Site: brandenburg
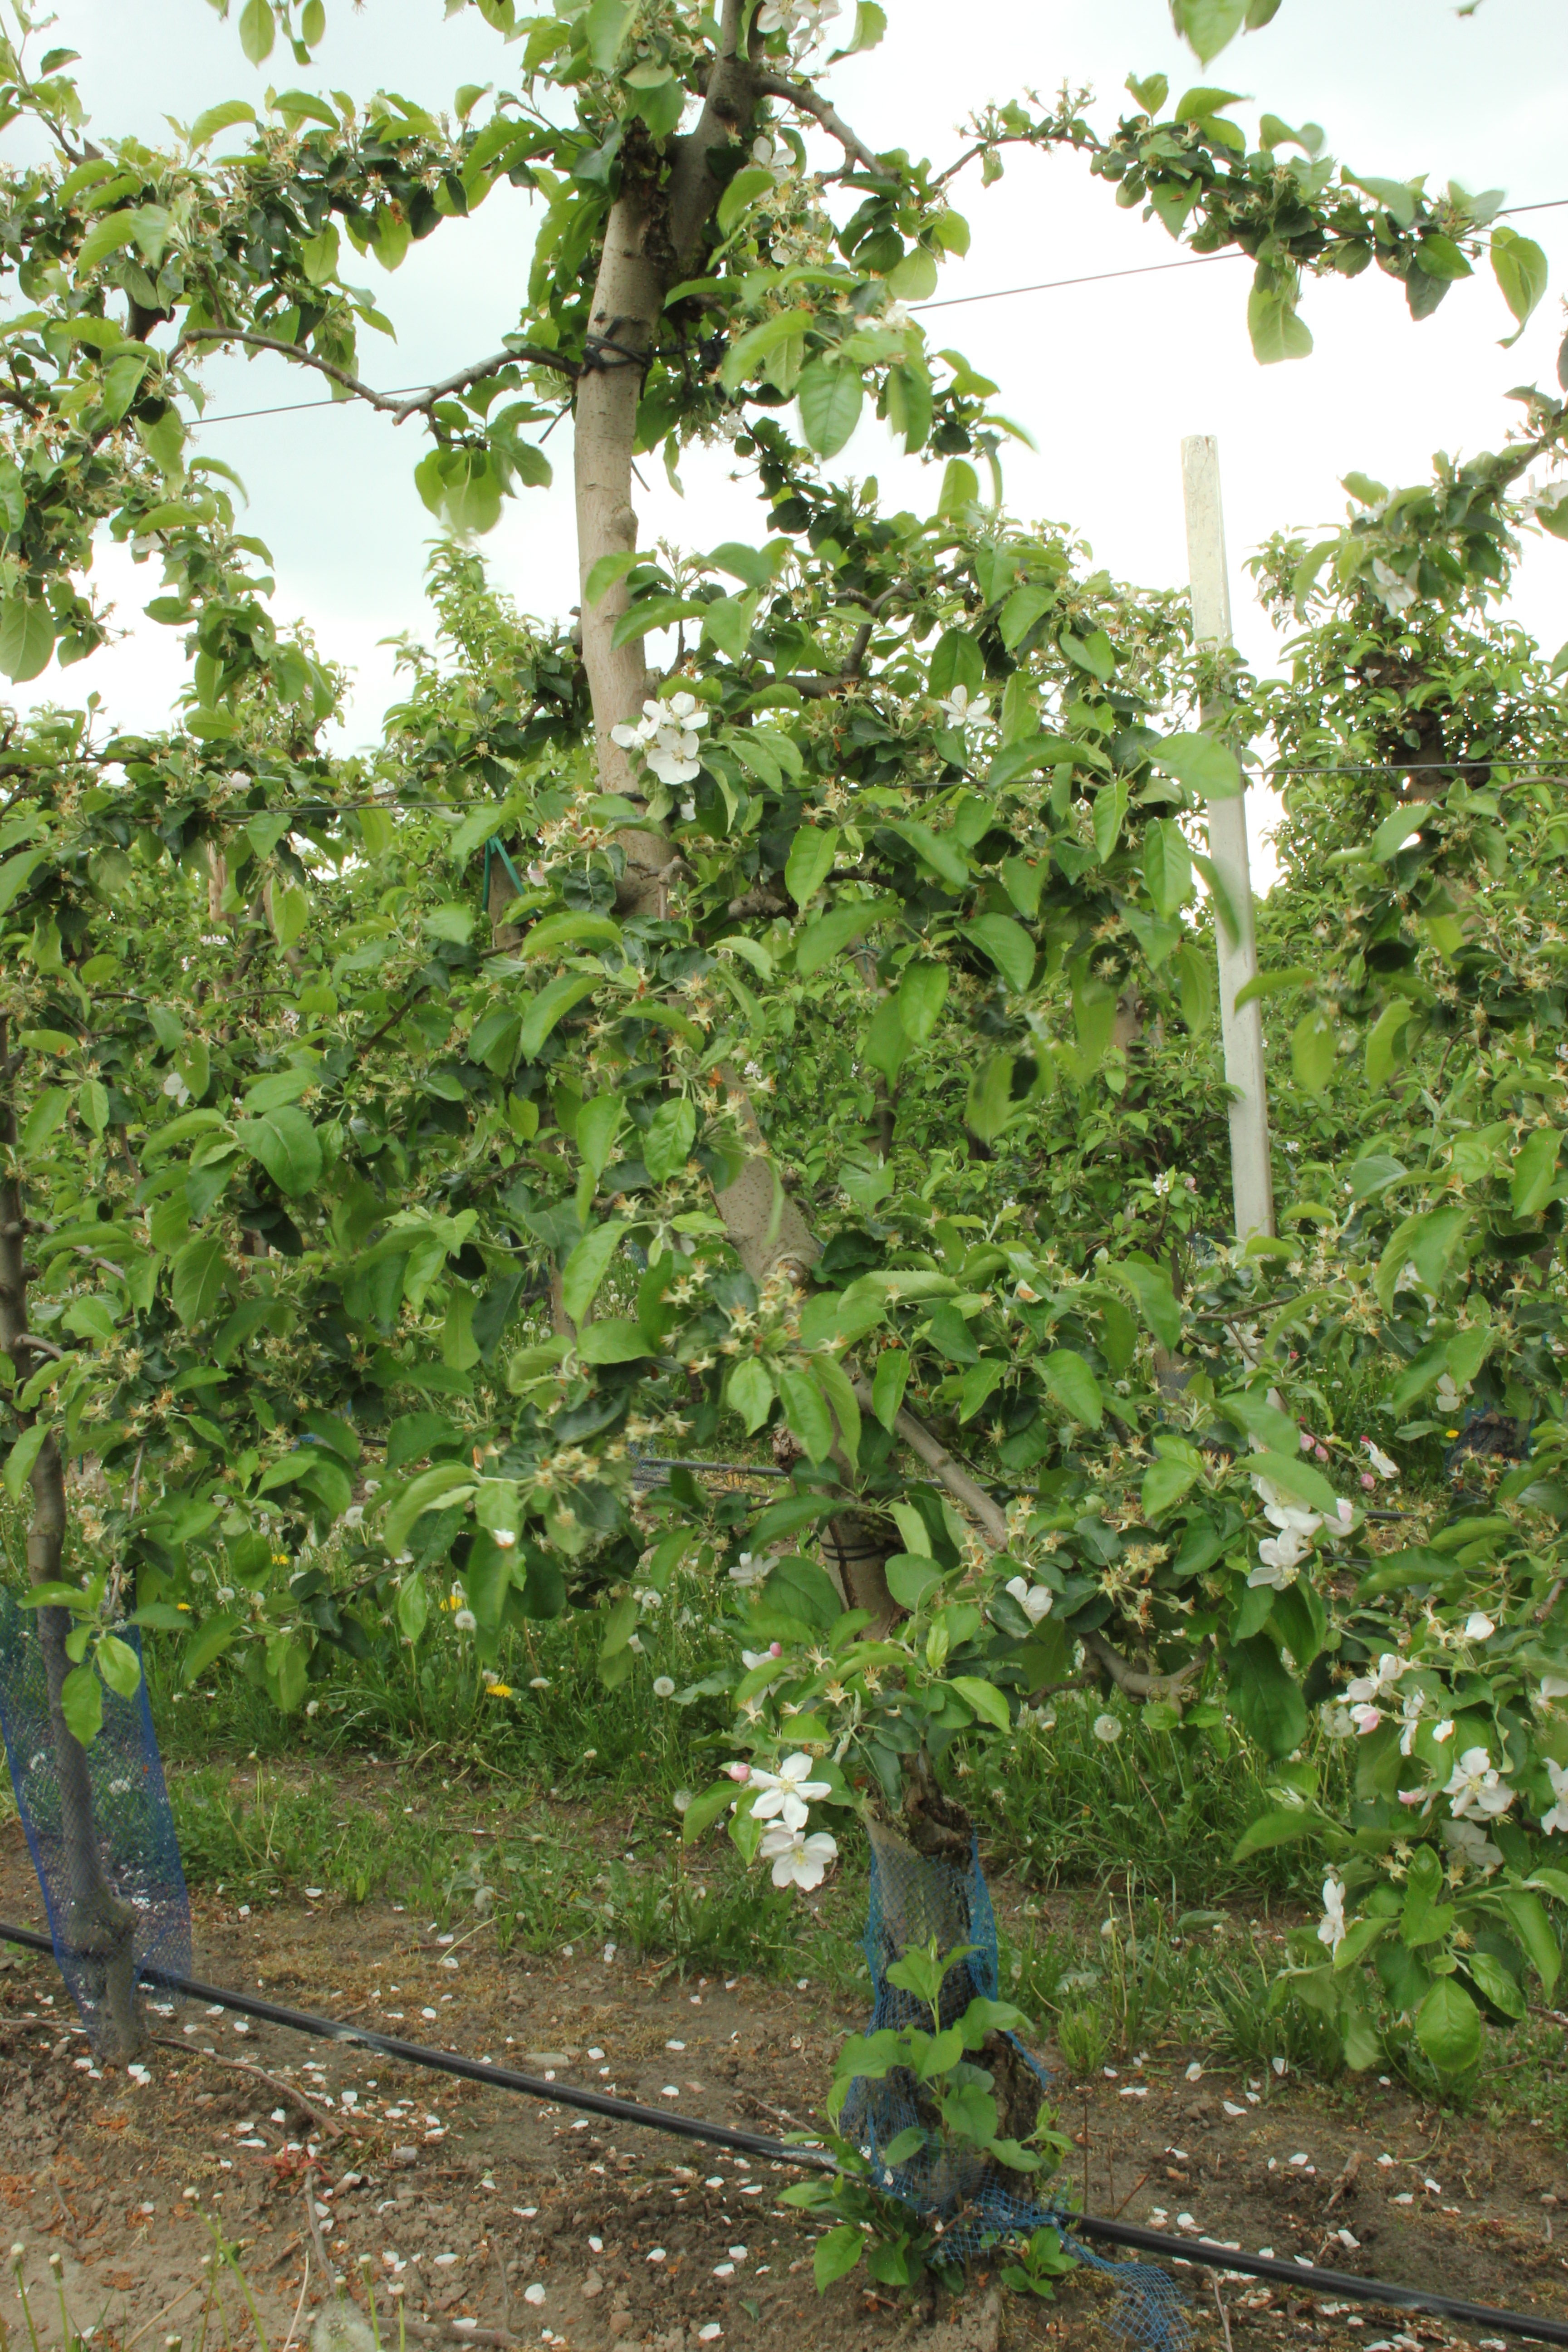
Growth stage (BBCH 67): Flowering